Higher education in Portugal

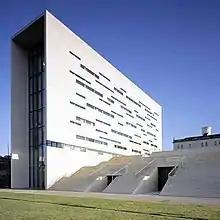
Headquarters of the New University of Lisbon

In Portugal, university and college attendance before the 1960s, including for the period of Portuguese monarchy which ended in 1910, and for most of the Estado Novo regime (1920s – 1974), was very limited to the tiny elites, like members of the bourgeoisie and high ranked political and military authorities. In addition, there were few institutions of higher education, low levels of secondary education attainment, and a high illiteracy rate for Western European standards. However, during the last decade of the Estado Novo regime, from the 1960s to the 1974 Carnation Revolution, secondary and university education experienced the fastest growth of Portuguese education's history. Today higher education, which includes polytechnic institutions and university institutions, is generalized but very heterogeneous, with different tonalities and subsystems. Overcrowded classrooms, obsolete curricula, unequal competition among institutions, frequent rule changing in the sector and increasingly higher tuition fees (inside the public higher education system, although much smaller than private institution fees) that can be a financial burden for many students, have been a reality until the present day, though some improvements have been made since the Bologna Process implementation in 2007/2008. The Bologna Process created a more uniform and homogeneous higher educational system, at least within the public university and polytechnic institutions. Nearly 40% of the higher education students do not finish their degrees, although an undisclosed number of those students are subsequently readmitted into other courses or institutions of their choice. Despite their problems, many good institutions have a long tradition of excellence in teaching and research, where students and professors can attain their highest academic ambitions.